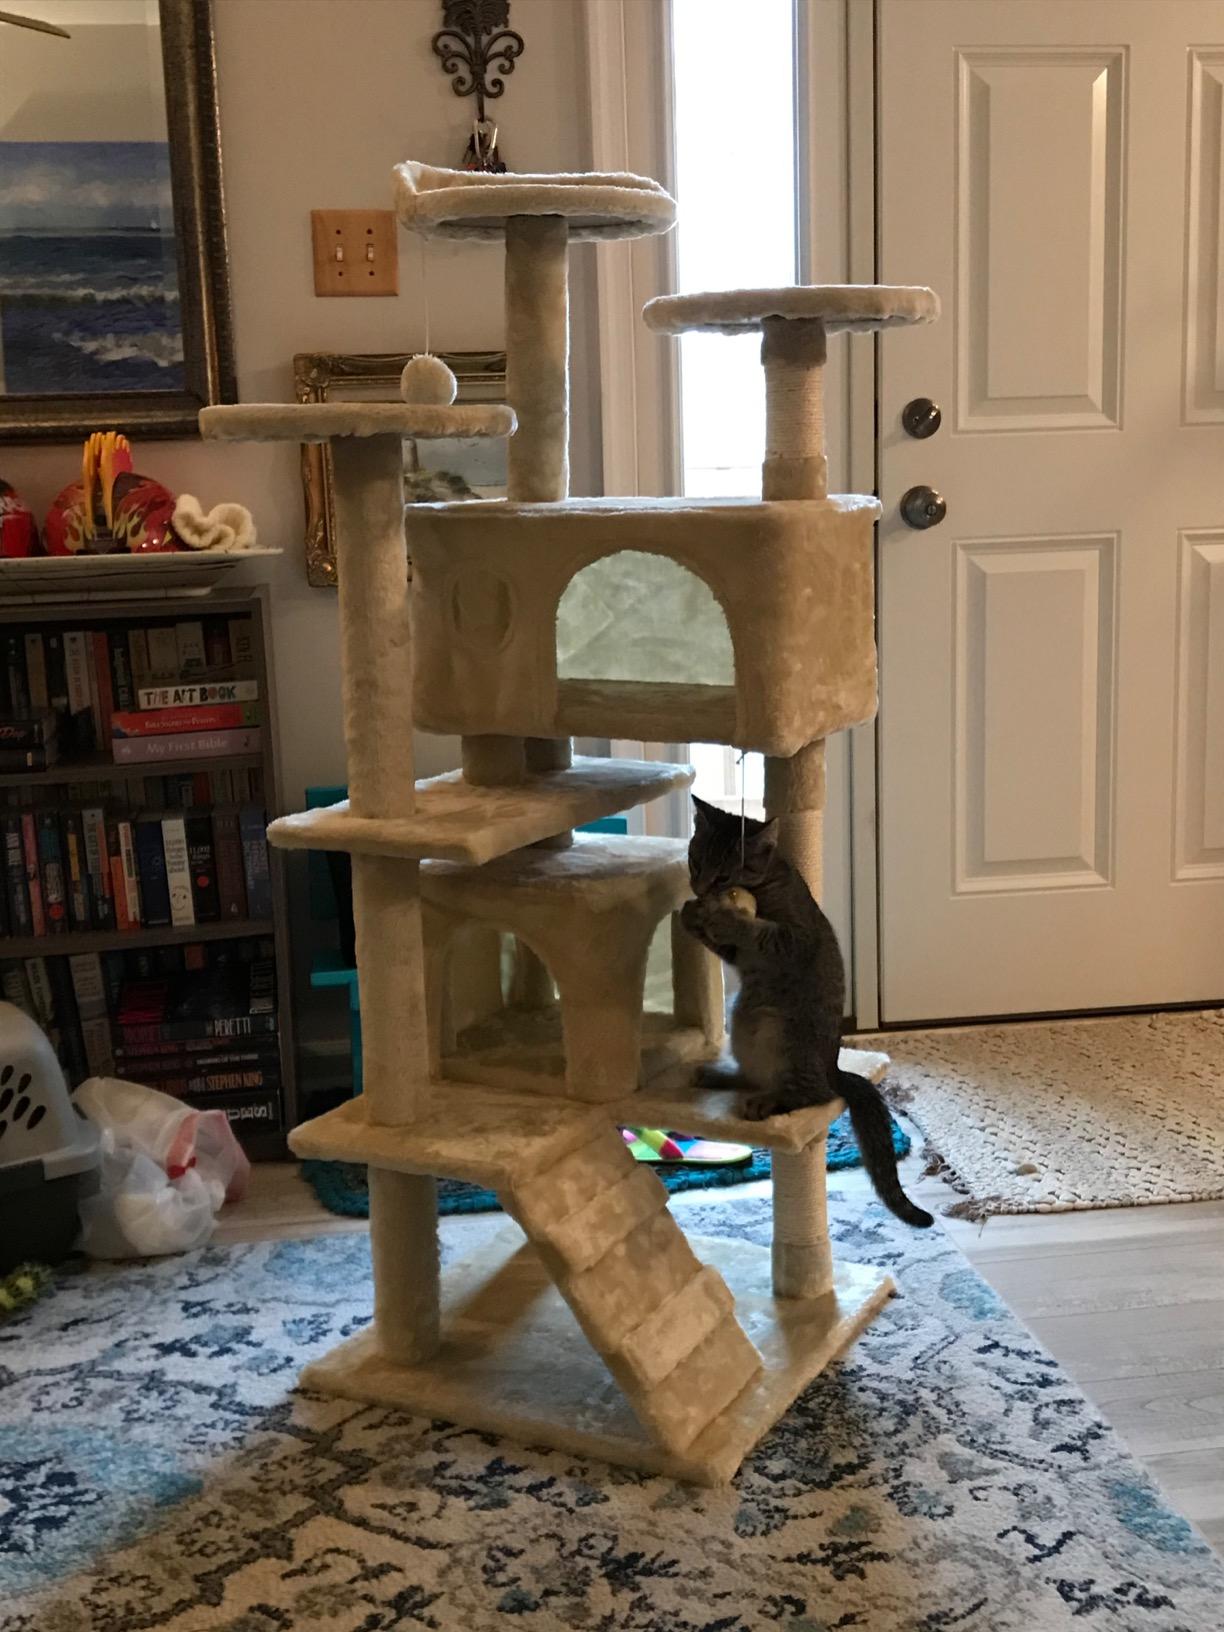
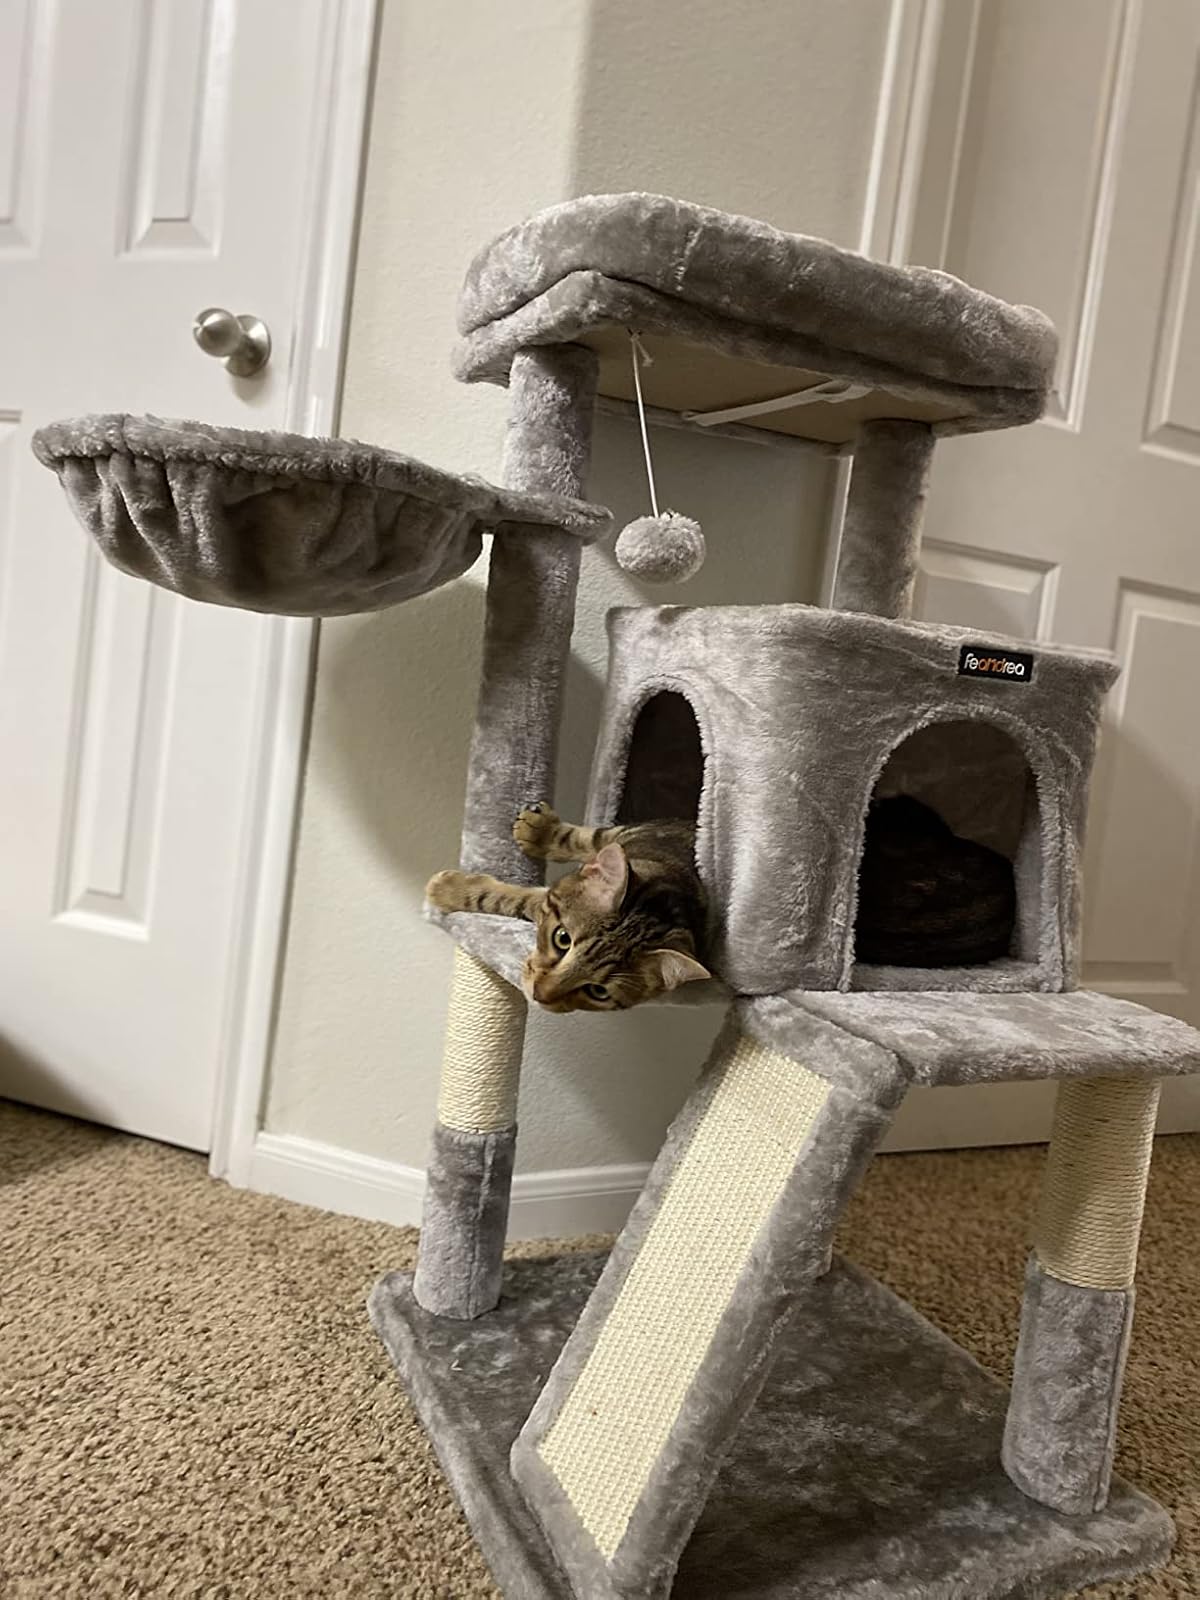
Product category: items_cat tree
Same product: no